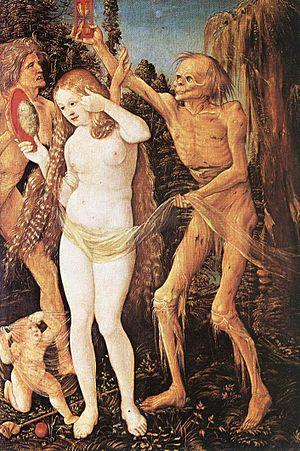
La peste noire ou mort noire est le nom donné par les historiens modernes à une pandémie de peste, principalement la peste bubonique, ayant sévi au Moyen Âge, au milieu du XIVᵉ siècle. Cette pandémie a touché l'Eurasie, l'Afrique du Nord et peut-être l'Afrique subsaharienne. Elle n'est ni la première ni la dernière pandémie de peste, mais elle est la seule à porter ce nom. En revanche, c'est la première pandémie à avoir été bien décrite par les chroniqueurs contemporains.